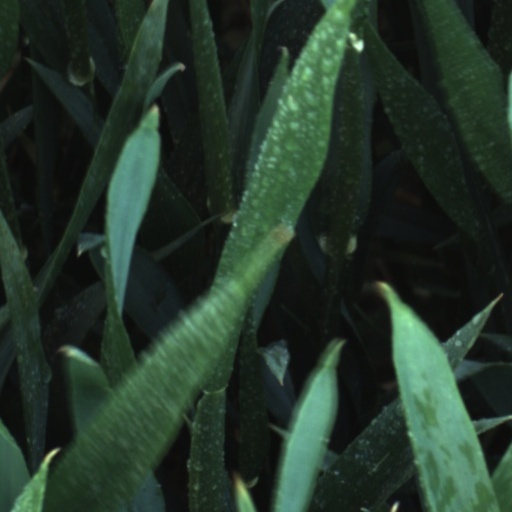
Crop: wheat